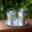
Label: can